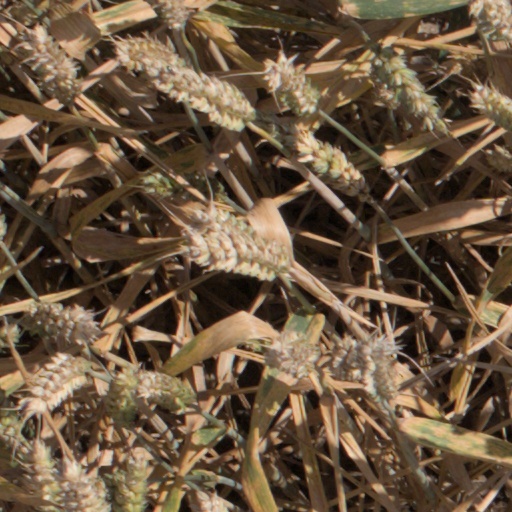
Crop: wheat